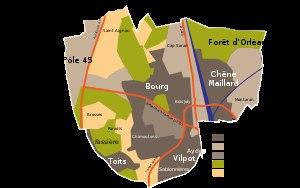
Saran est une commune française située dans le département du Loiret, en région Centre-Val de Loire.